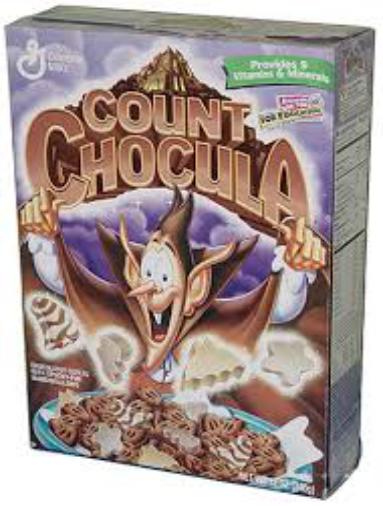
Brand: Count Chocula
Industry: Food